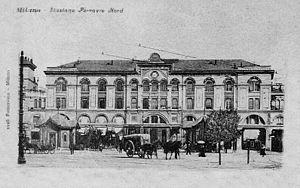
Vers 1900, le bâtiment de la gare Ferrovie Nord à Milan, construit en 1895. Il comporte trois étages.
La gare de Milano-Cadorna est une gare ferroviaire italienne des lignes de Milan à Saronno et de Milan à Asso. Elle est située Piazzale Cadorna, dans la ville de Milan, capitale de la province de Milan et de la région de Lombardie. Elle dessert notamment le Château des Sforza, le Parco Sempione, la Triennale de Milan, le Musée des sciences et des techniques Léonard de Vinci et la Basilique Saint-Ambroise.